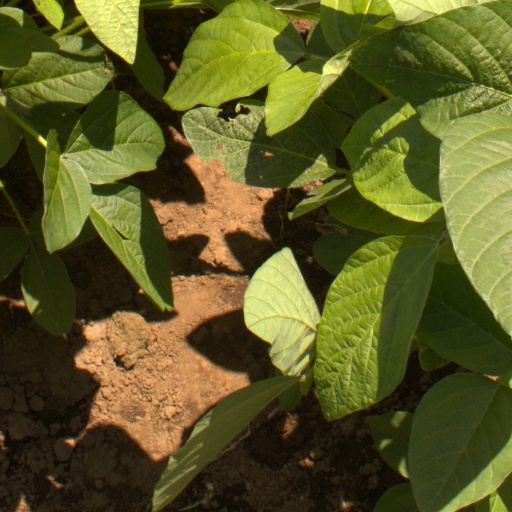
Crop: soybean